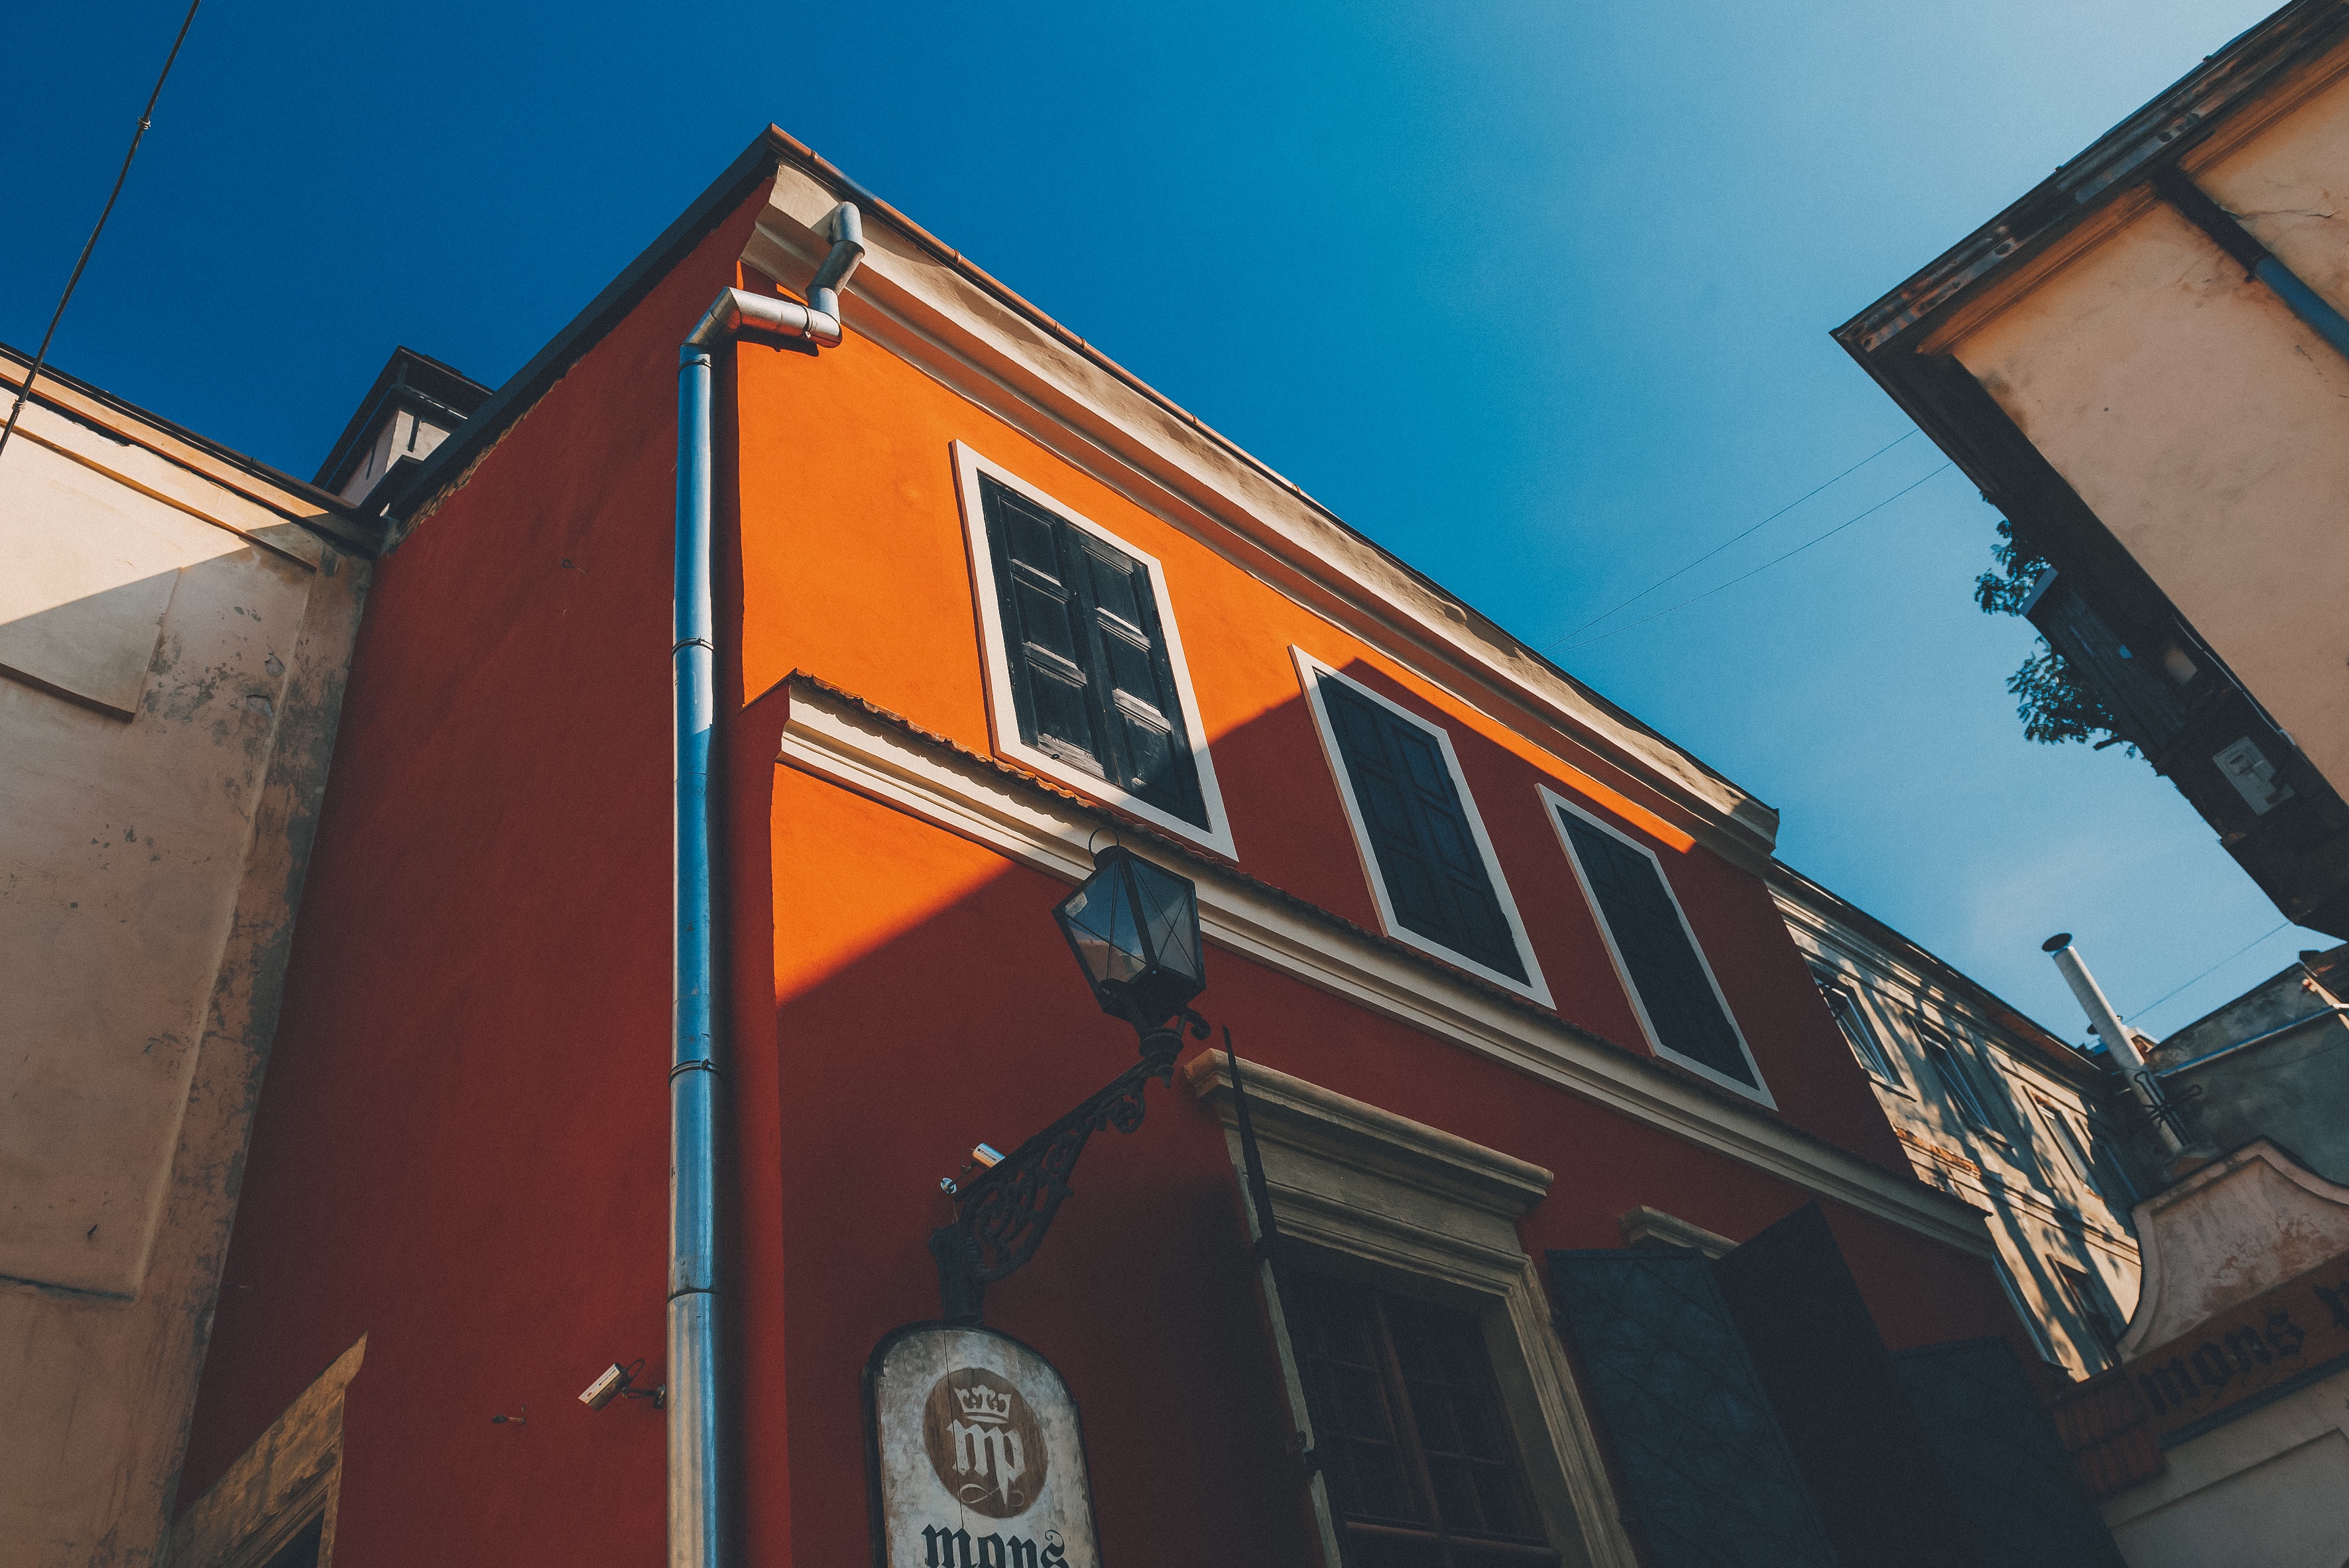
house, window, roof, wall, facade, blue, neighbourhood